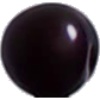
Label: cherry_wax_black